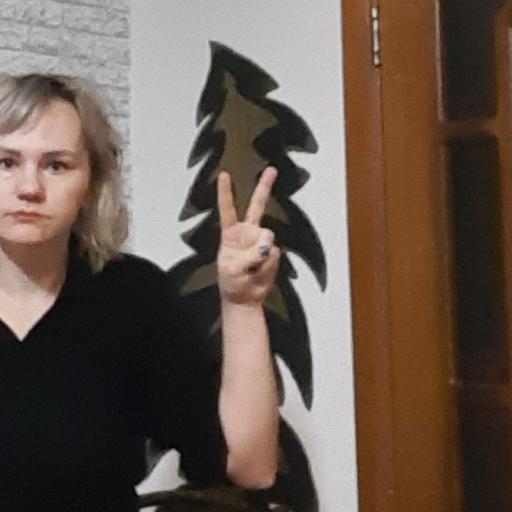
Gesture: peace